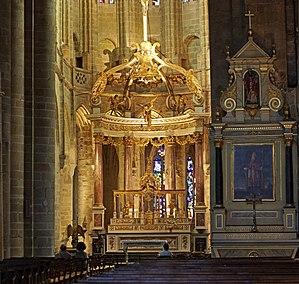
La basilique Saint-Sauveur de Dinan est un édifice religieux catholique romain situé à Dinan, en France. Elle est historiquement l'une des deux églises paroissiales de la ville, l'autre étant l'église Saint-Malo.
Jean-Siméon Garangeau, ou Garengeau, né à Paris en 1647 et mort le 25 août 1741 à Saint-Malo, est un ingénieur militaire français.